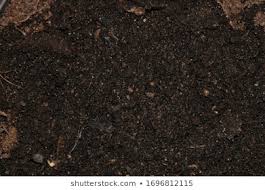
Soil type: Black Soil